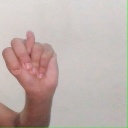
अक्षर: न